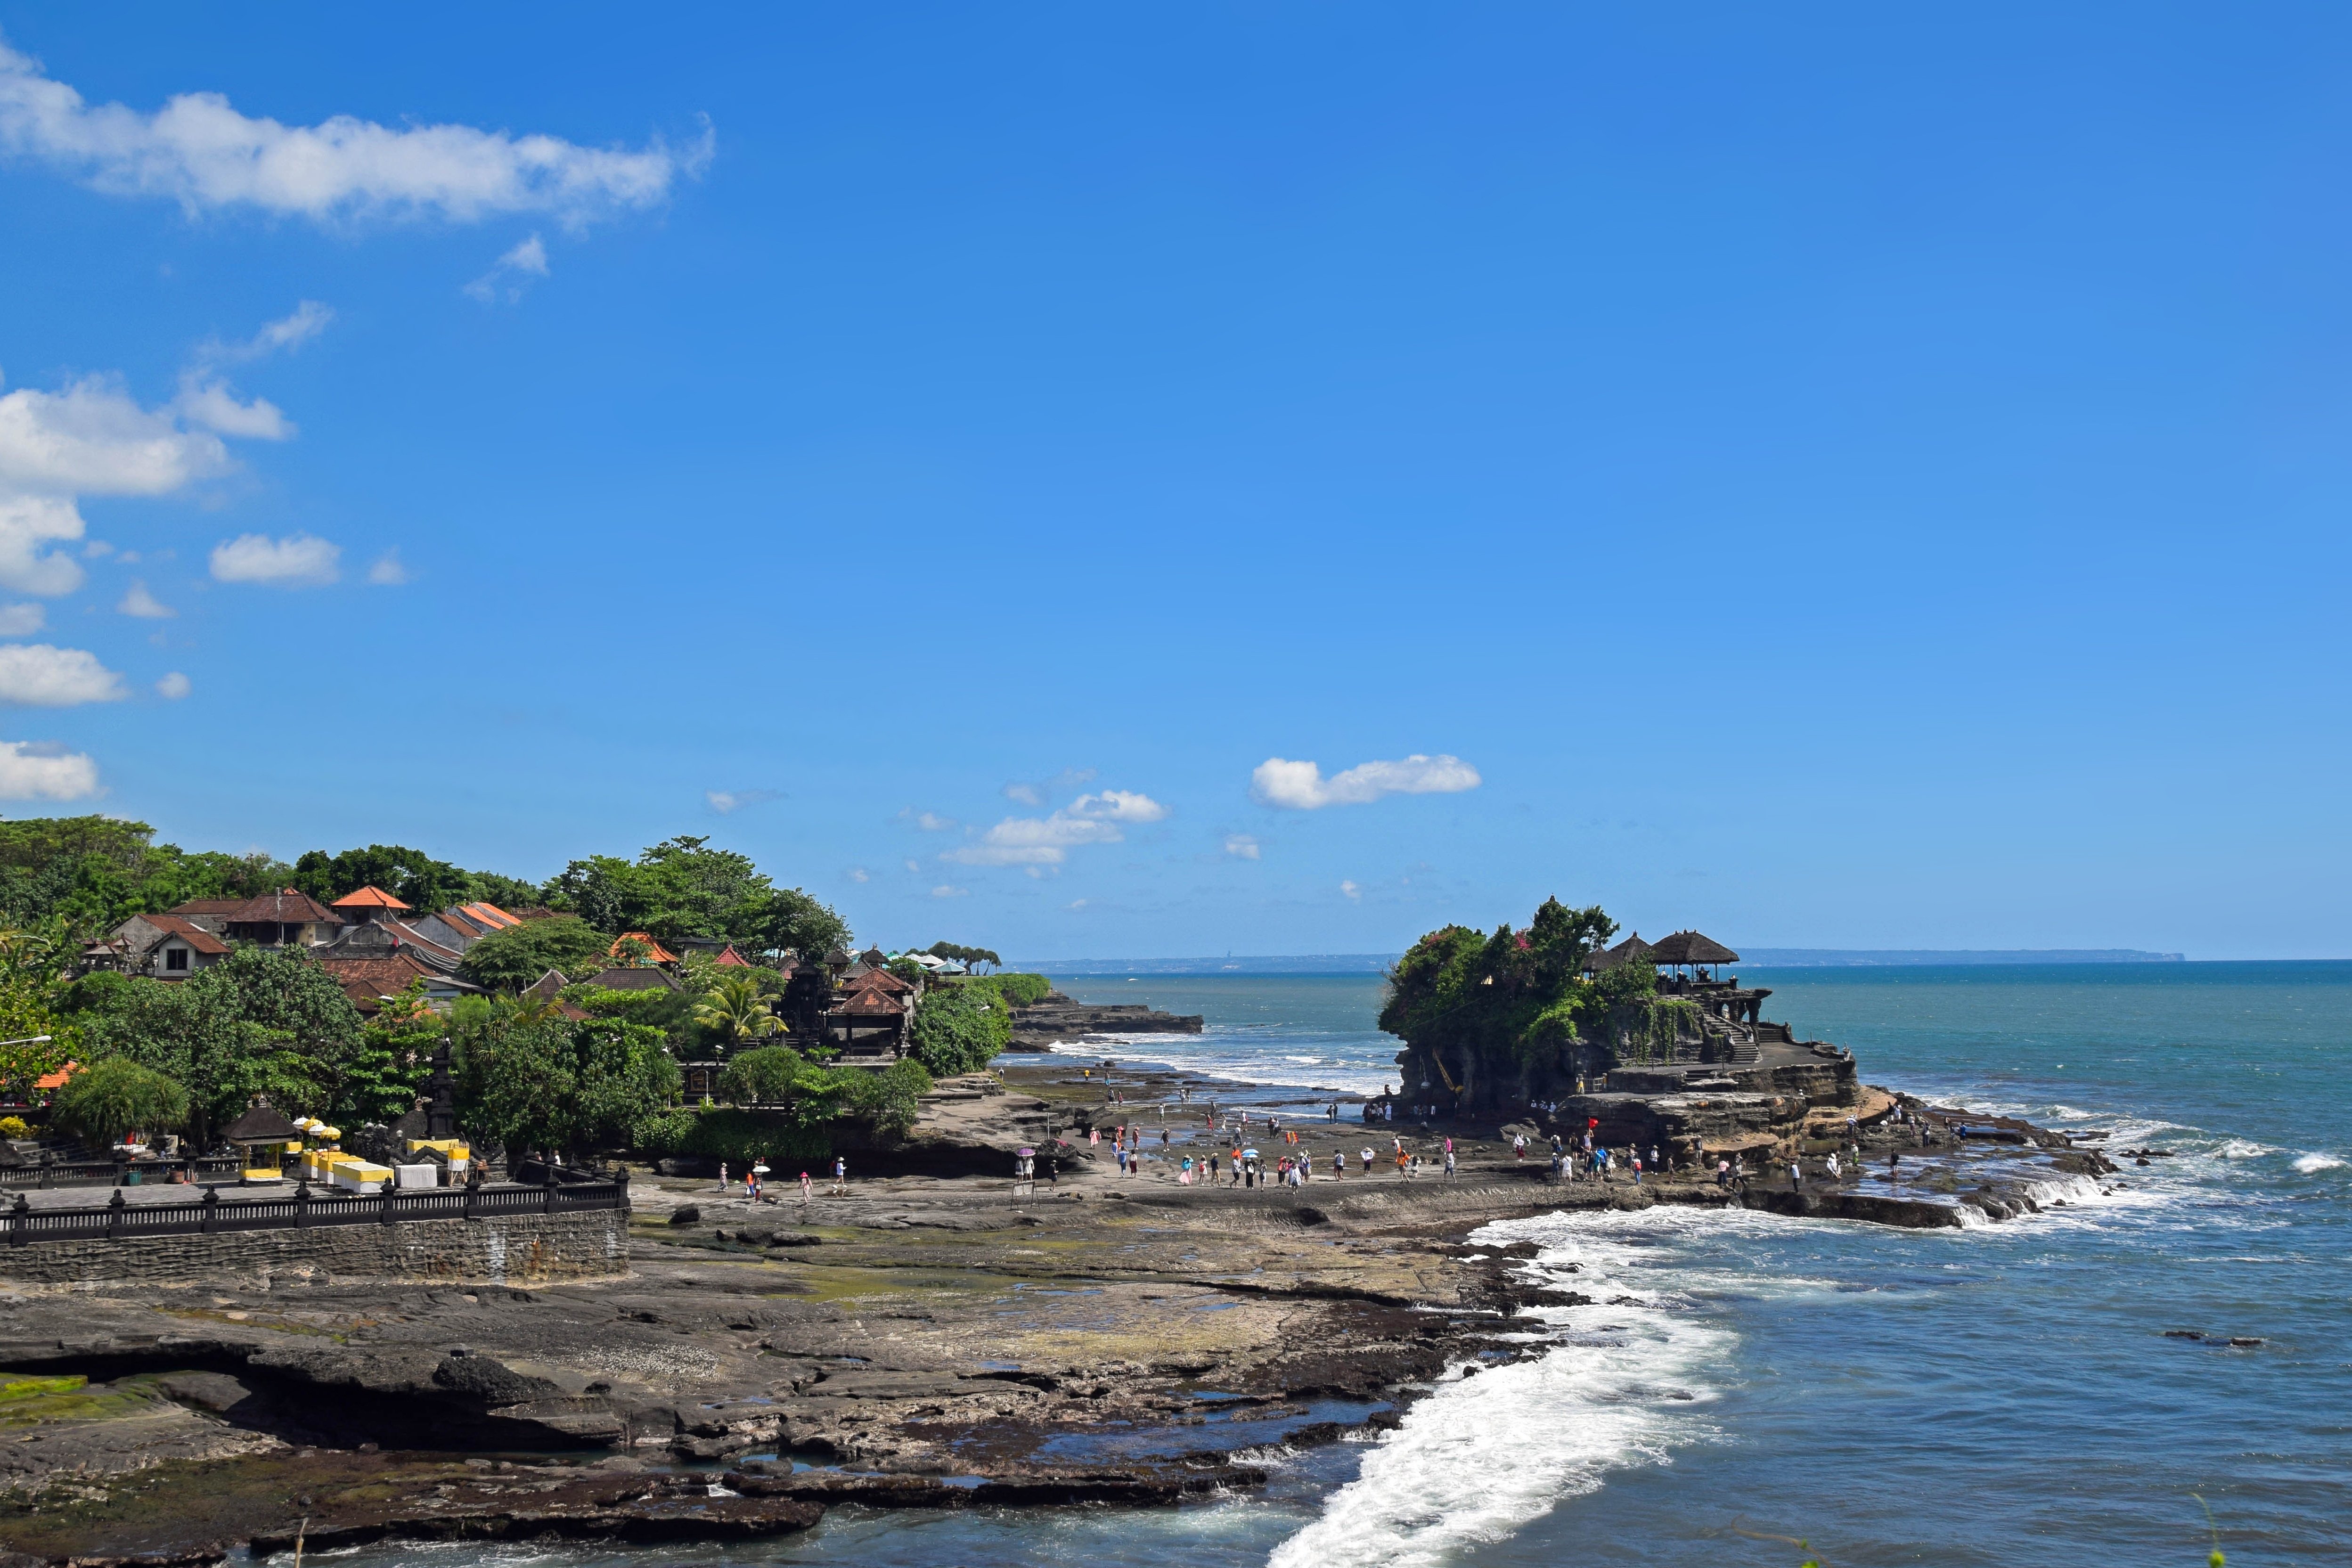
beach, sea, coast, ocean, horizon, sky, shore, view, panorama, vacation, travel, cove, bay, religion, island, body of water, religious, temple, indonesia, tradition, cape, bali, islet, hinduism, tanah lot, water temple